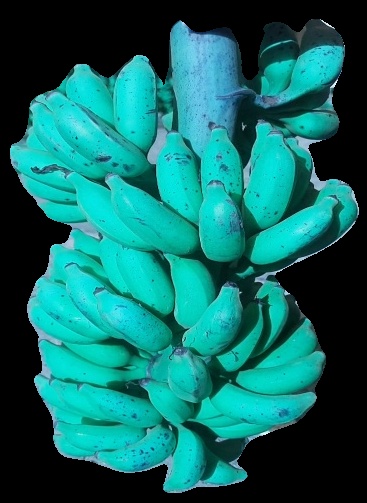
Variety: elakki-bale
Grade: grade3